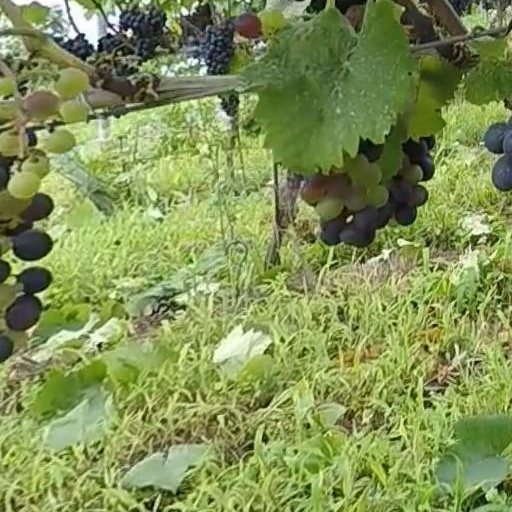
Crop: grape